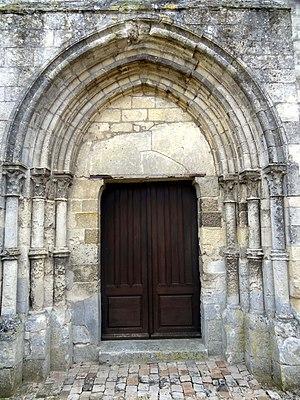
Église Saint-Barthélemy de Villeneuve-sur-Verberie - voir titre.
L'église Saint-Barthélemy est une église catholique paroissiale située à Villeneuve-sur-Verberie, dans l'Oise, en France. C'est un édifice de la première période gothique des années 1160 / 1180, qui ressent encore largement l'influence de l'architecture romane, à l'exception des deux remarquables portails et de l'étage de beffroi du clocher, qui est de dimensions importantes. Les portails sont inspirés de la collégiale Saint-Frambourg de Senlis, et le clocher, de la cathédrale de Senlis. Depuis l'adjonction d'une chapelle au nord de la première travée du chœur au XIIIᵉ siècle et d'un bas-côté au nord de la nef vers la fin du XVᵉ siècle, le plan de l'église est devenu dissymétrique. L'intérieur de la nef a profondément changé d'aspect avec le voûtement d'ogives à la même époque. Le chœur n'a en revanche que peu évolué depuis sa construction, et demeure la partie la plus intéressante de l'église. Il se caractérise par des voûtes de belle facture, dont la deuxième présente des ogives sculptées de fleurettes, et surtout par des chapiteaux d'un sculpture originale et très fouillée. Deux parmi eux sont historiés et peuvent être qualifiés d'exceptionnels sur le plan du département.